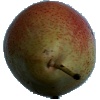
Label: pear_forelle